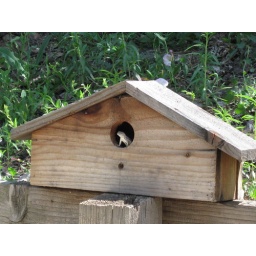
Western fence lizard living in a bird house. Photo by J. Mercurio, Antioch, CA.